Data General Nova

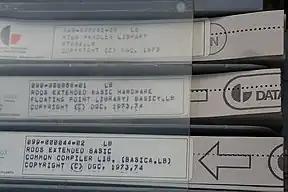
Data General software on punched tape

The earliest Nova came with a BASIC interpreter on punched tape. As the product grew, Data General developed many languages for the Nova computers, running under a range of consistent operating systems. FORTRAN IV, ALGOL, Extended BASIC, Data General Business Basic, Interactive COBOL, and several assemblers were available from Data General. Third-party vendors and the user community expanded the offerings with Forth, Lisp, BCPL, C, ALGOL, and other proprietary versions of COBOL and BASIC.